Hothouses

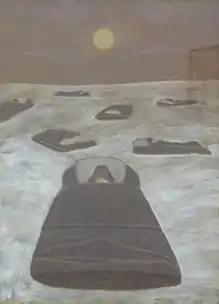
"Serres Chaudes" (1917), illustration by the Belgian artist Léon Spilliaert

"Serres chaudes" has been translated into English by Richard Howard. This edition, published by Princeton University Press also contains a short prose work, "The Massacre of the Innocents", inspired by a Brueghel , as well as illustrations by George Minne that appeared in the original volume.